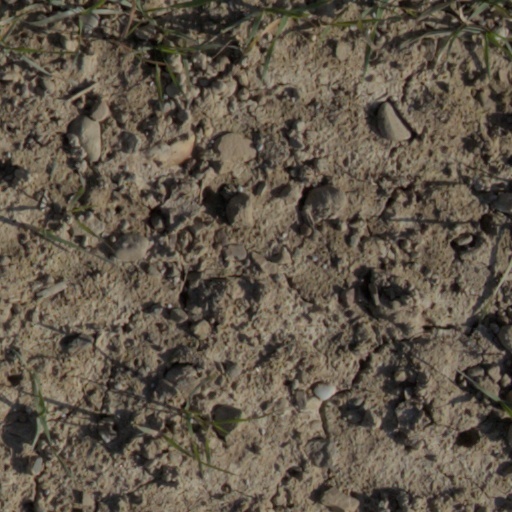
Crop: wheat